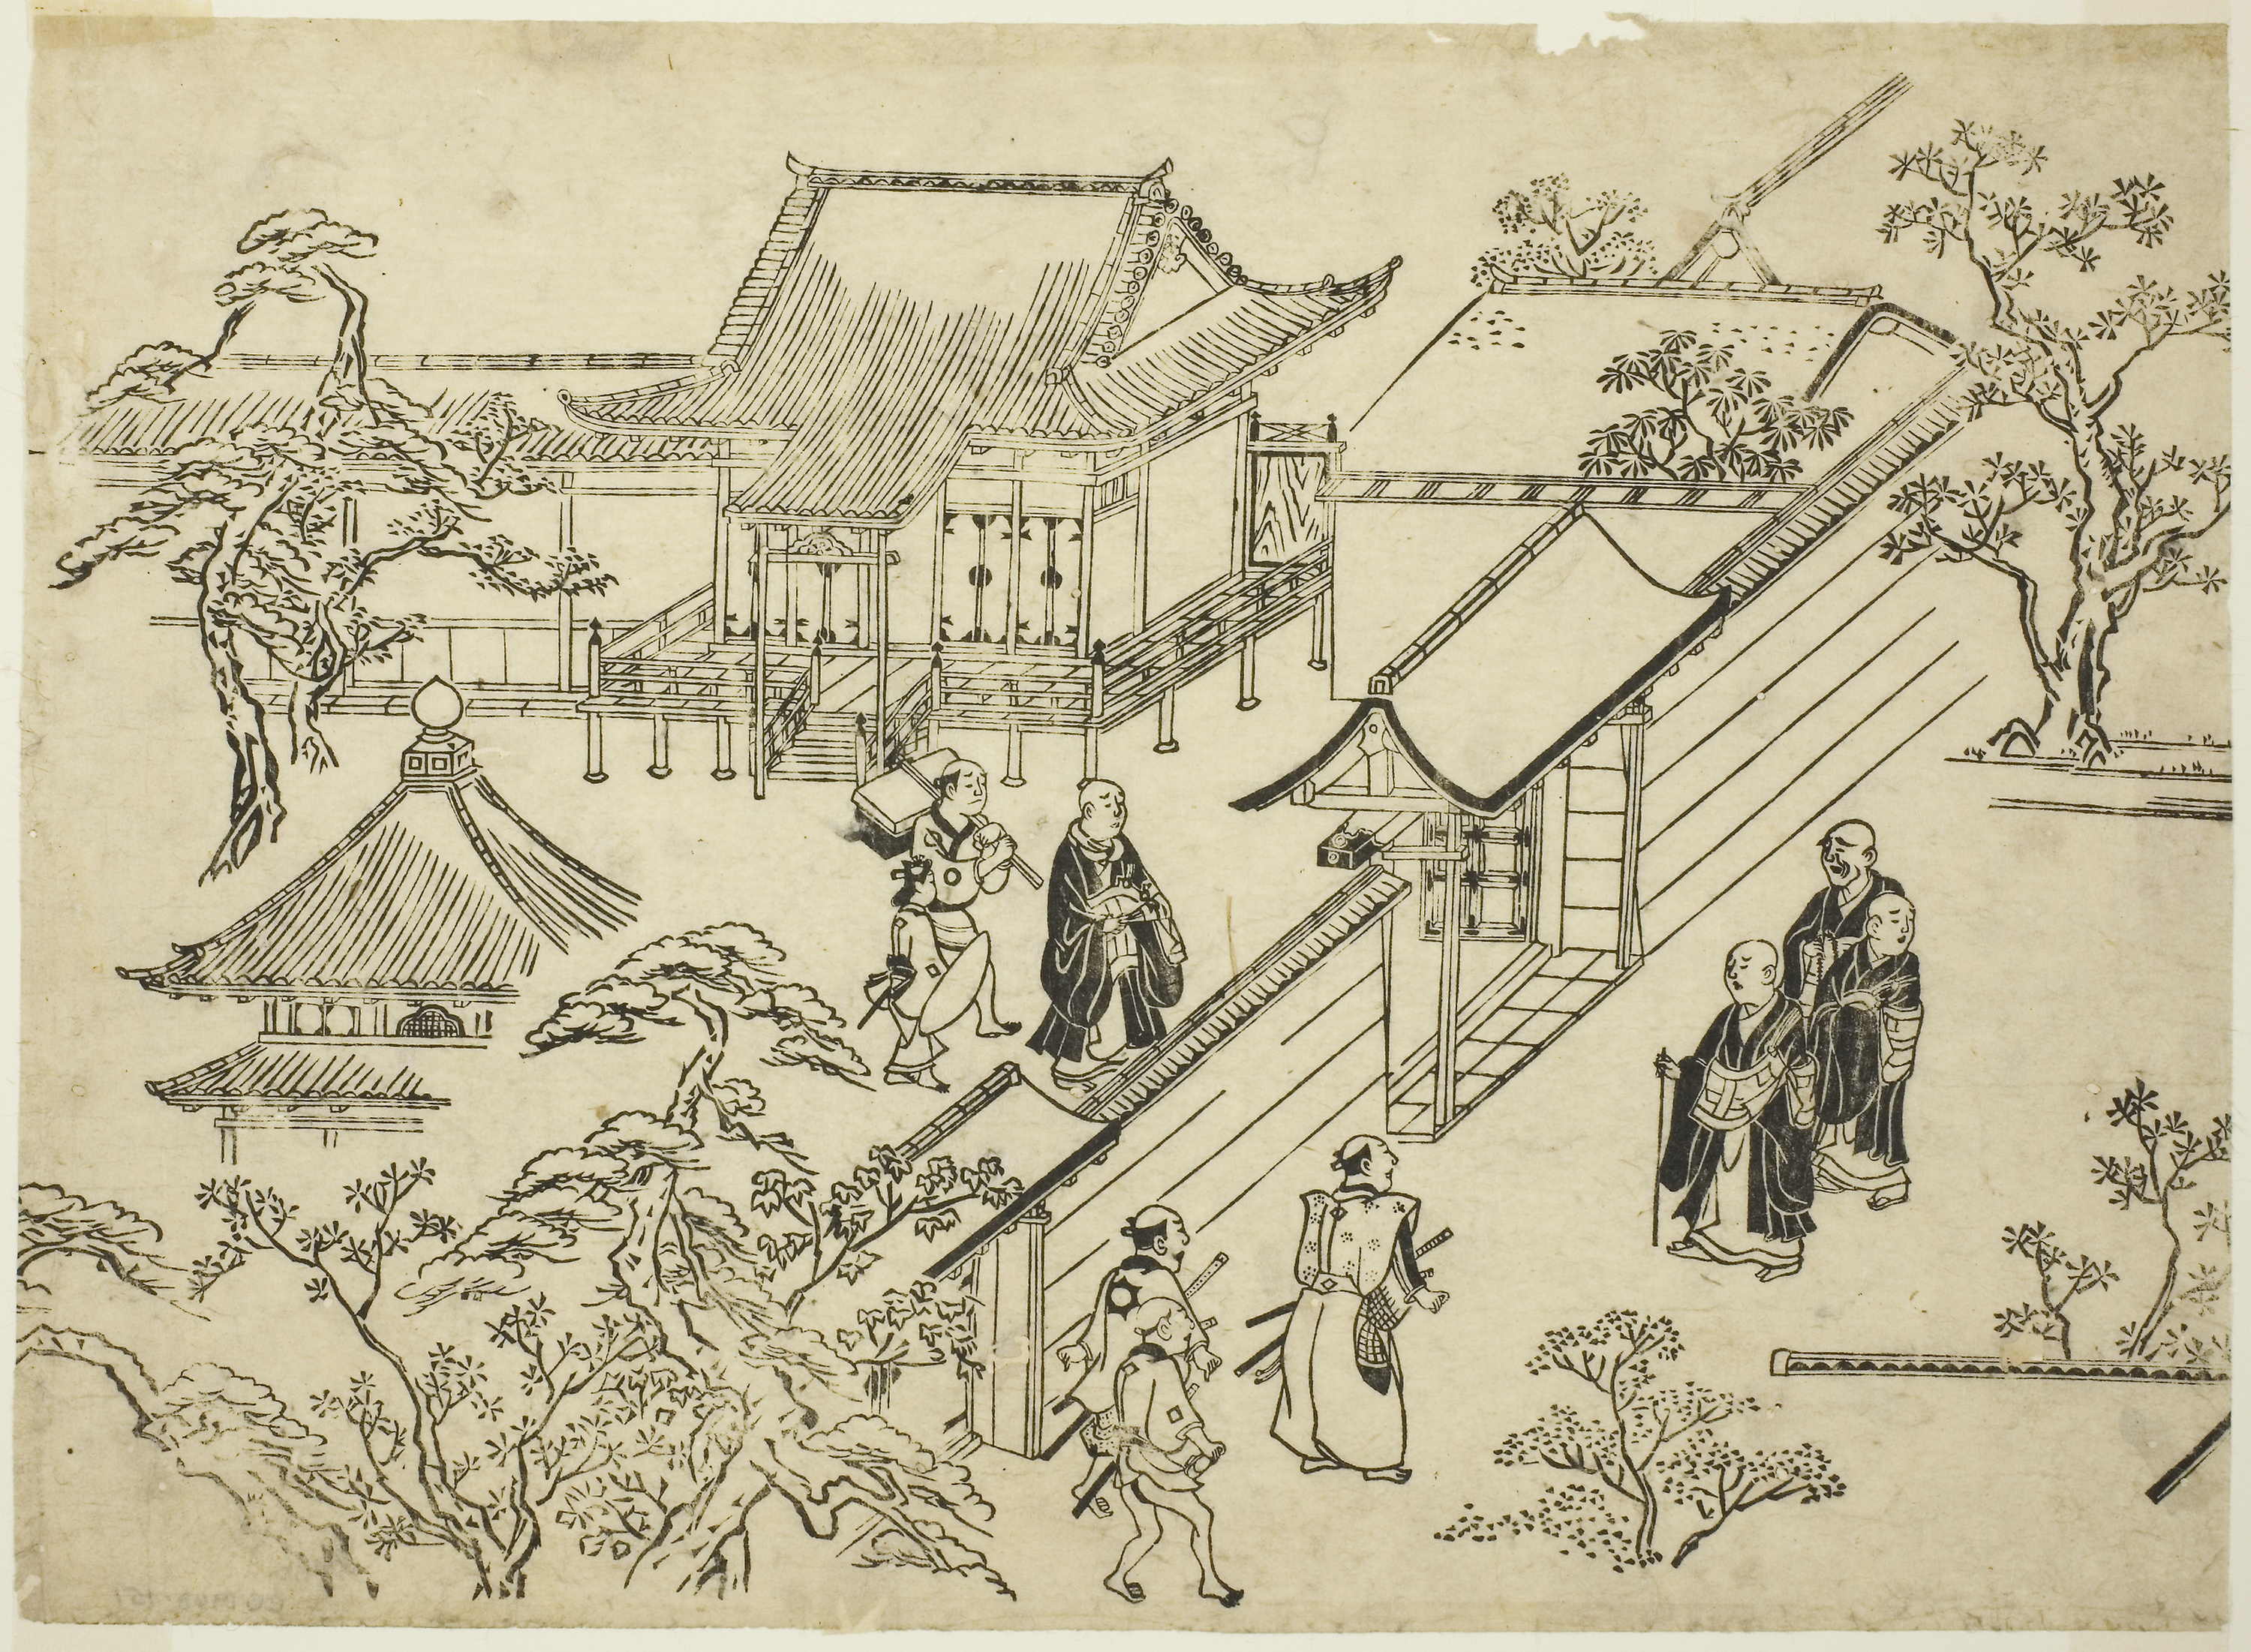
line art, illustration, art, history, artwork, drawing, printmaking